Champa–Đại Việt War (1471)

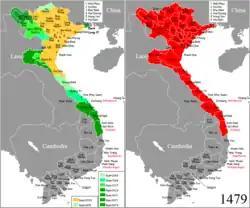
Territory of Đại Việt 1479 after Cham–Vietnamese War.

According to Vietnamese sources, in 1470 a Cham army numbering 100,000 under King Maha Sajan arrived and besieged the Vietnamese garrison at Huế. The local commander sent appeals to Hanoi for help. Thánh Tông responded angrily to the attack. Within weeks, soldiers were mobilized, provisions were collected and transported south, and delegations hastened to inform the Ming court of what was planned. Three months later, during the winter season, Thánh Tông published the detailed campaign orders to his generals and proclaiming in a long edict the reasons for the expedition. The edict routinely depicted the Cham as subhuman beasts. The emperor noted that "like animals, they eat their fill and forget their moral debt", and he declared that "in the south, we see a pig wallowing in the mud." In short, Thánh Tông's edict is considerably important to historians, because it might be regarded as a "classic, and literal, example of the dehumanising process necessary for and often a prelude to acts of genocide."